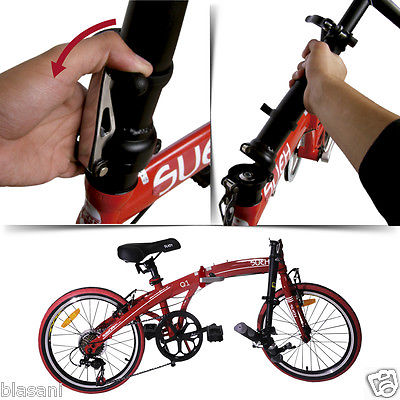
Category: bicycle